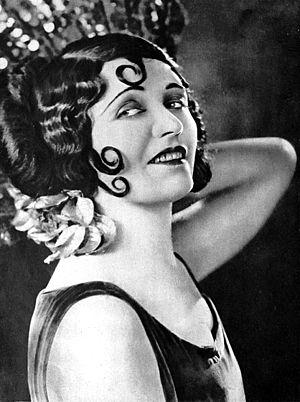
1918-1939 : Les rêves brisés de l'entre deux-guerres, qui succède à 14 - Des armes et des mots est un documentaire paru en 2017 en Allemagne et sorti en 2018 en France sur Arte et en Belgique sur RTBF, qui couvre la période historique de 1918 à 1939, entre la Première et la Seconde Guerre mondiale, en une série de huit épisodes de 52 minutes chacun. Le réalisateur de tous les épisodes est Jan Peter, les auteurs sont Jan Peter et Yury Winterberg.
Pola Negri actrice polonaise du cinéma muet, se maria en seconde noces à Seraincourt le 14 mai 1927 avec le prince Serge Mdivani. Ruinée par le krach financier de 1929, elle vendit le château de Rueil et, en 1941, s'installa définitivement aux États-Unis. Elle prit la nationalité américaine en 1951. Elle vécut au 6933, Hollywood Boulevard.